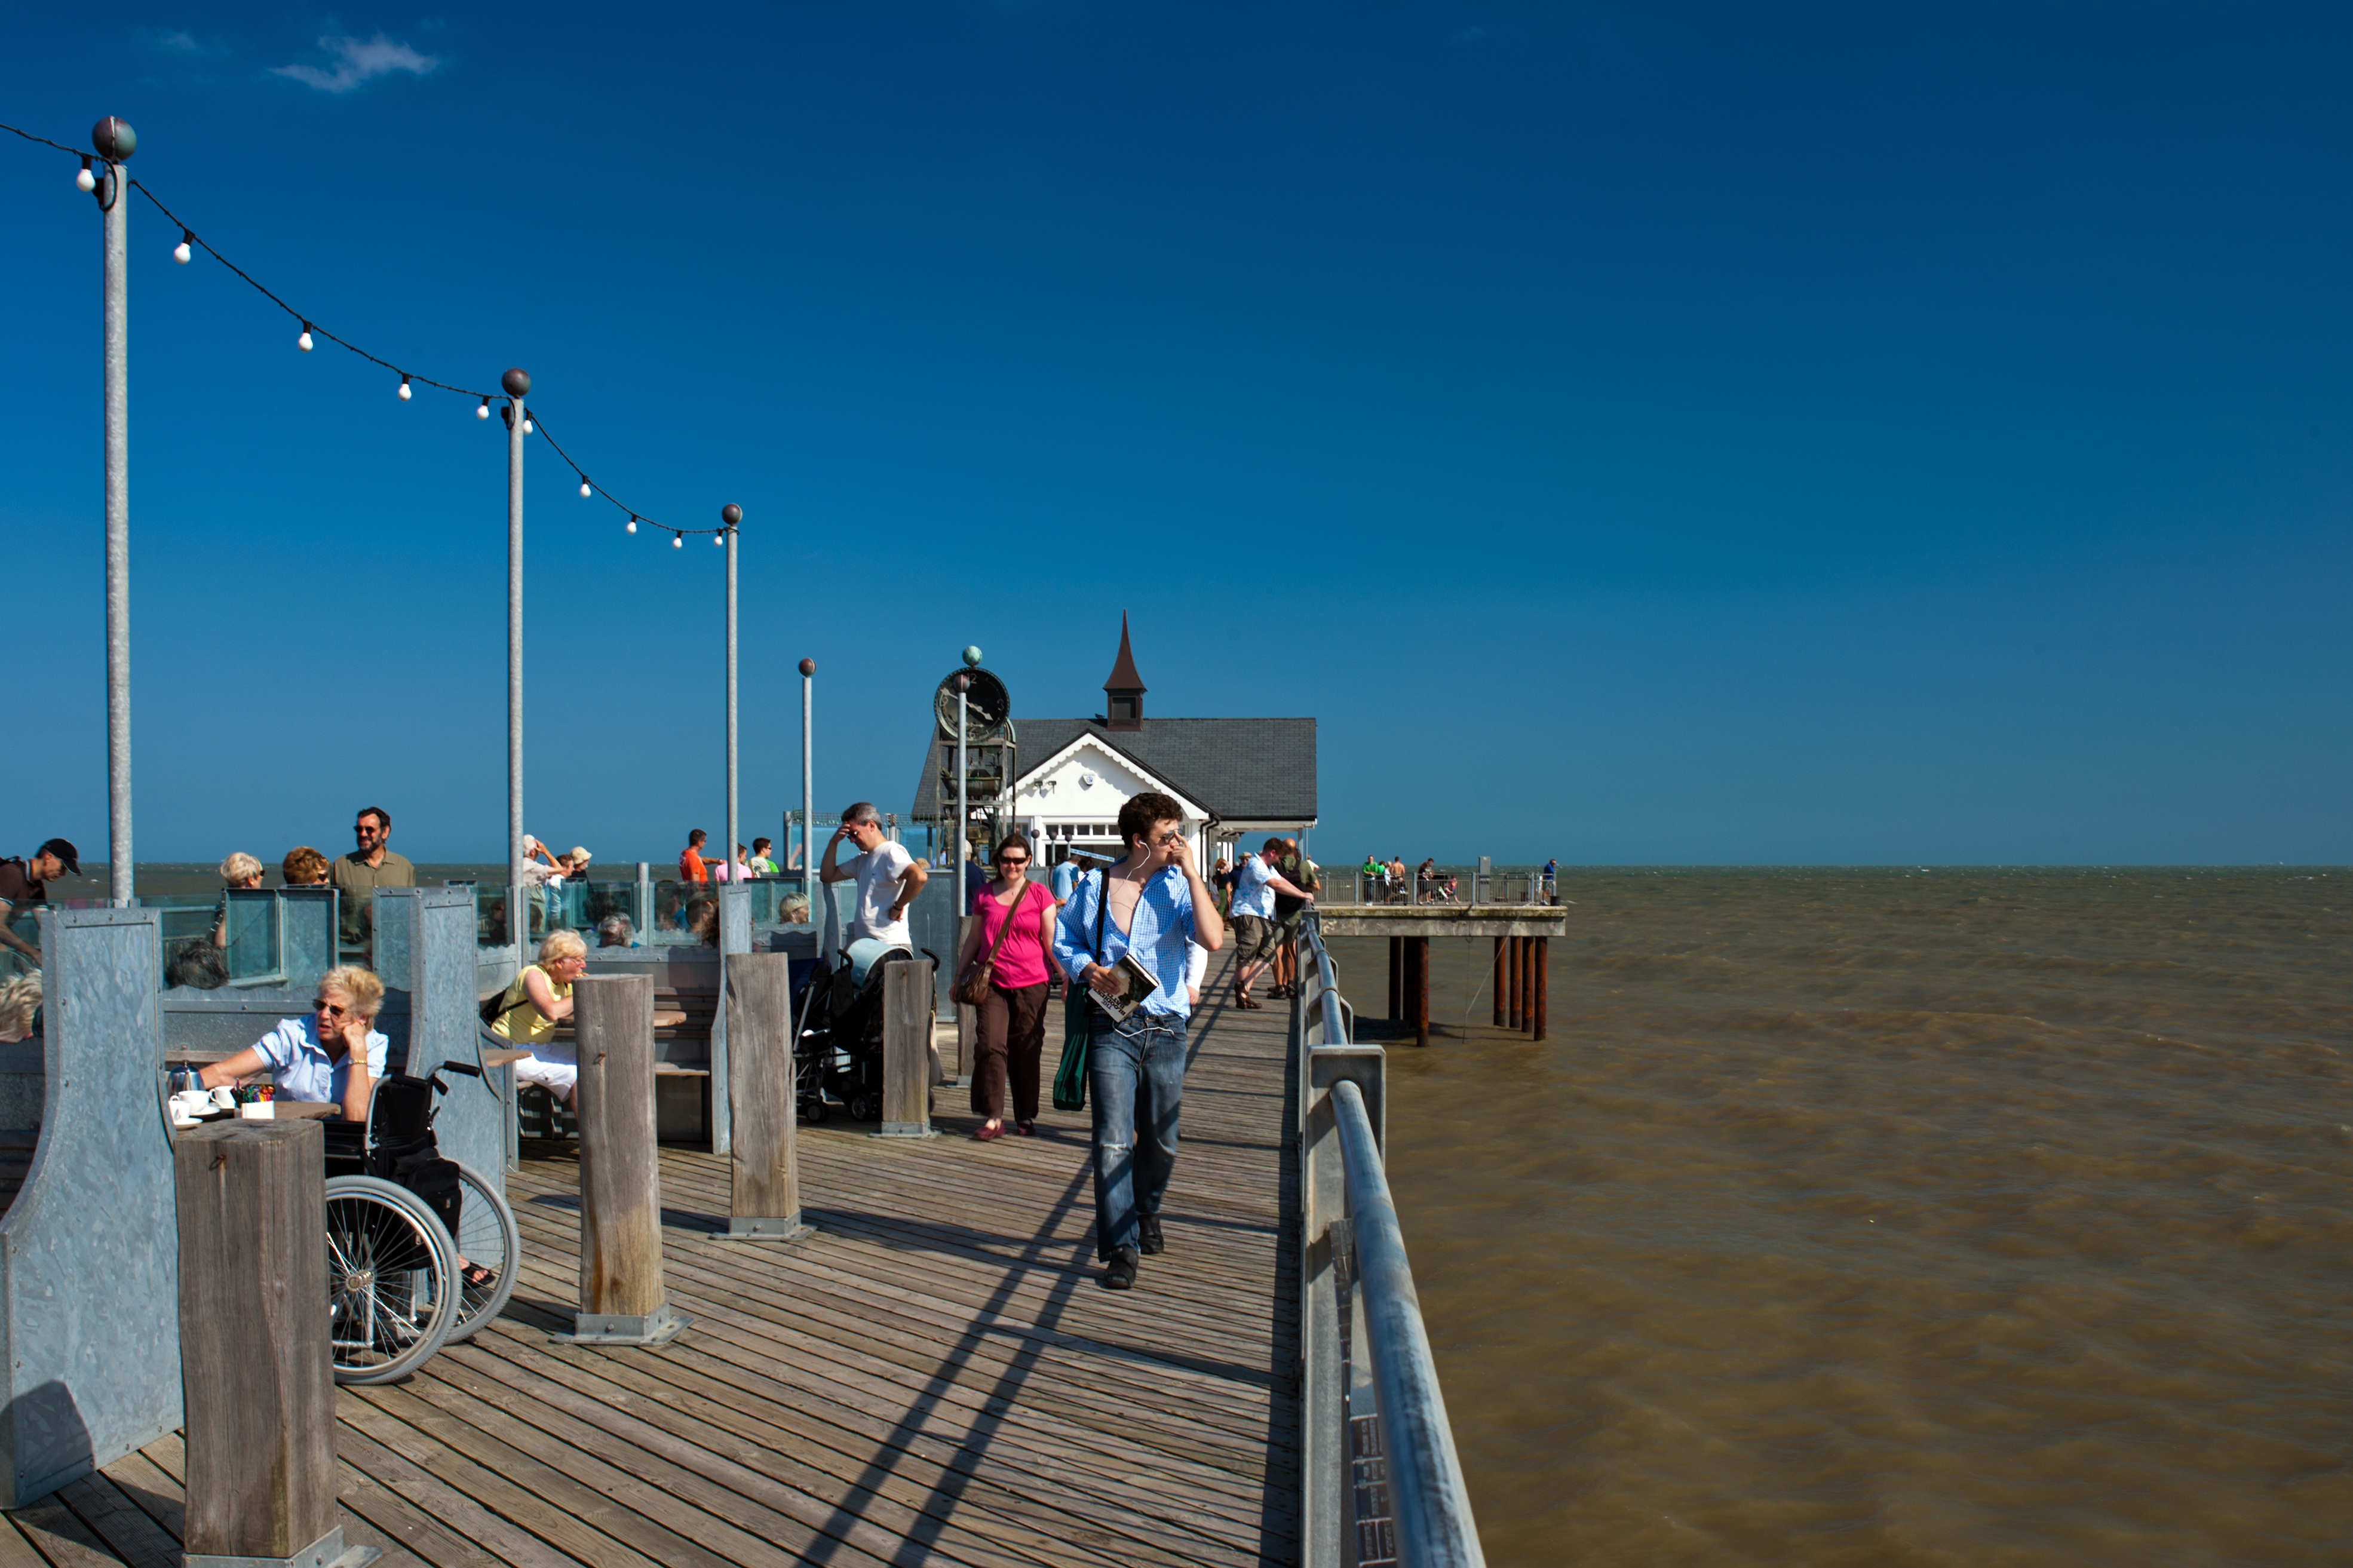
beach, sea, coast, sky, boardwalk, sunshine, pier, walkway, vacation, coastline, blue, tourism, uk, north sea, suffolk, southwold, holiday makers